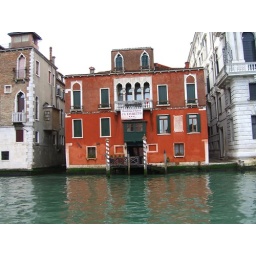
cool red building in Venice